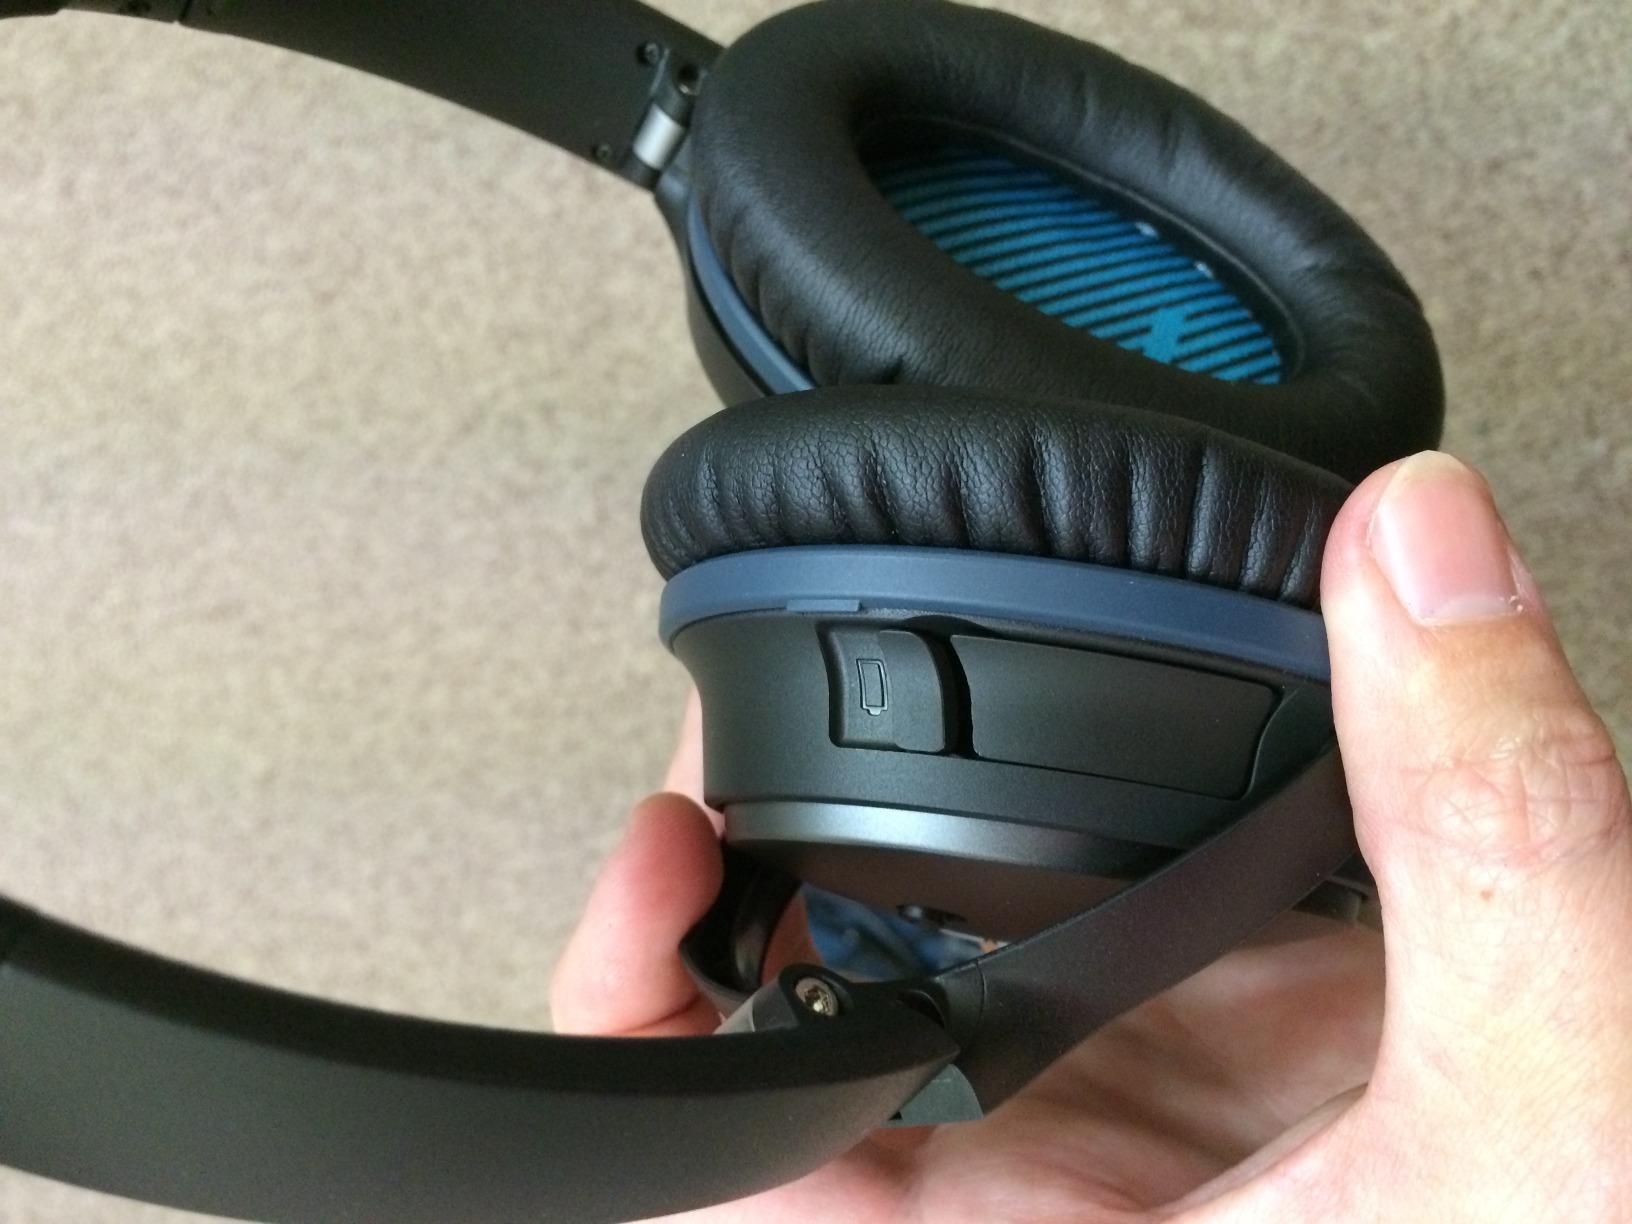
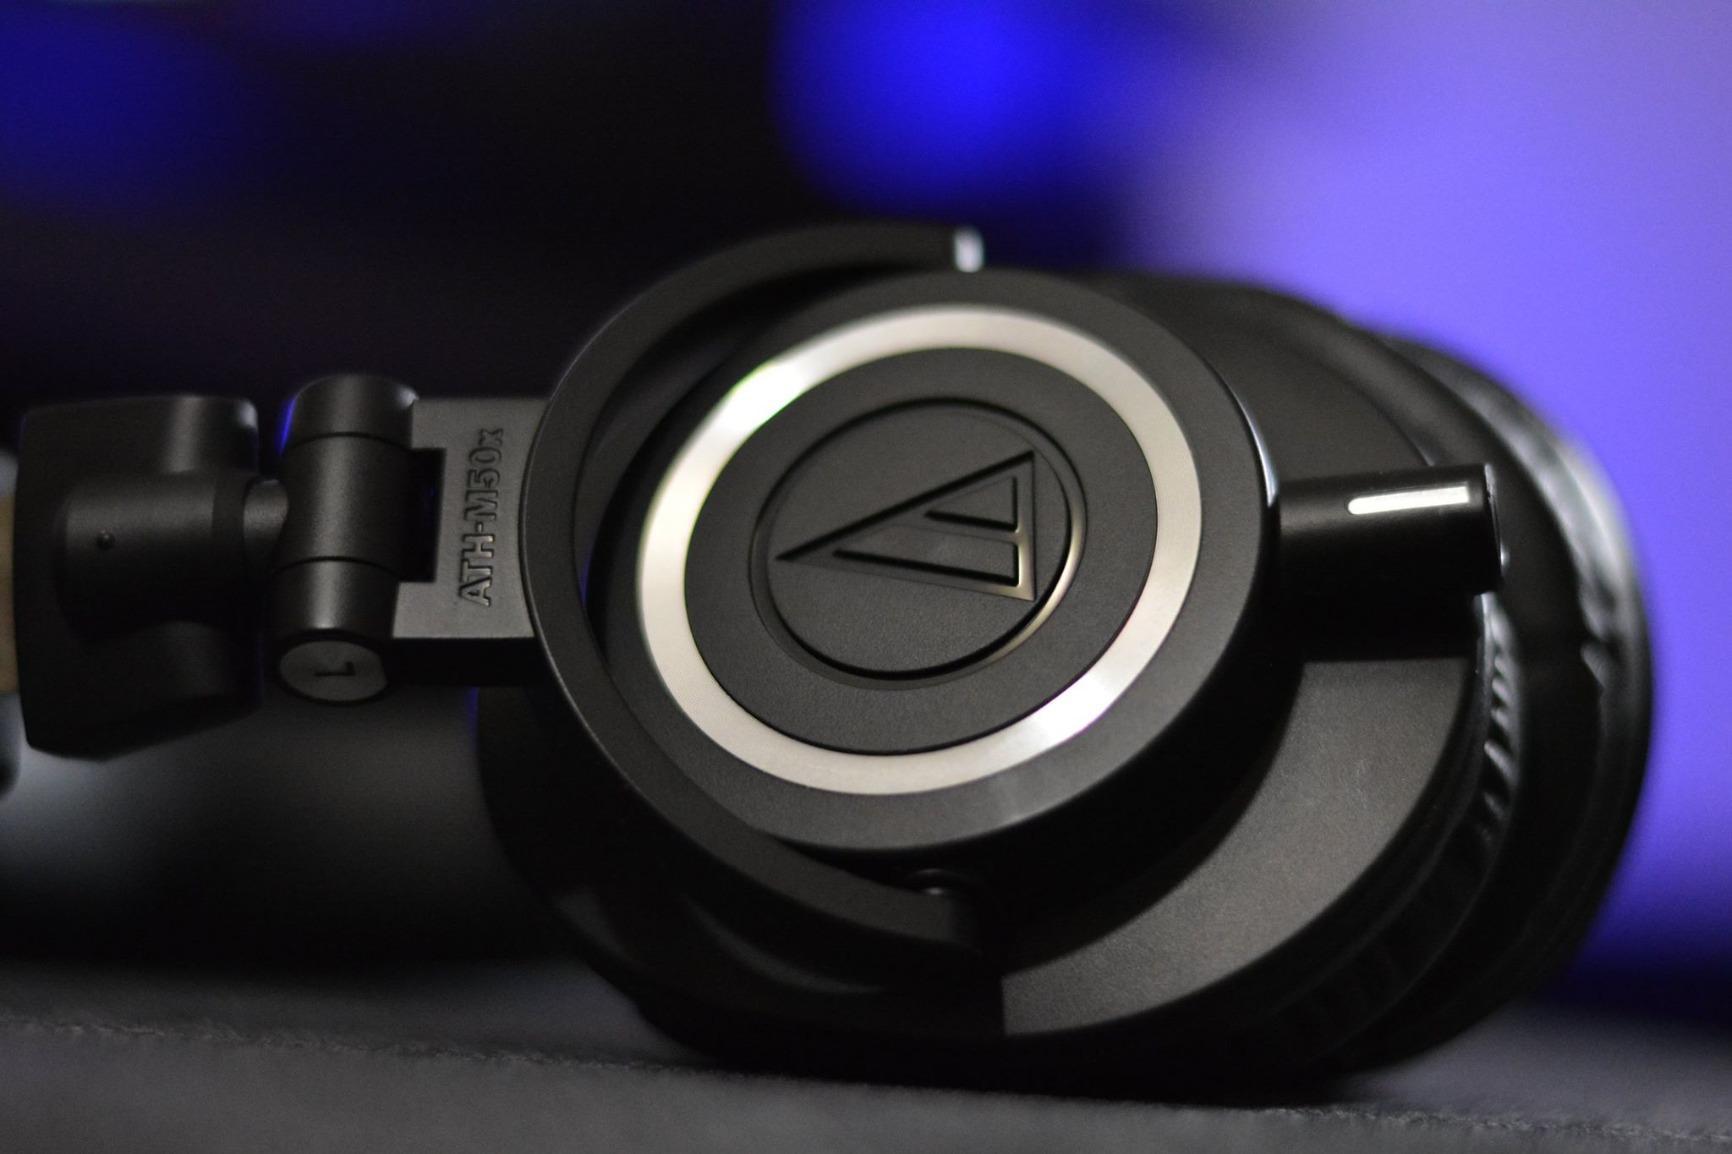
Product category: headphones
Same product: no